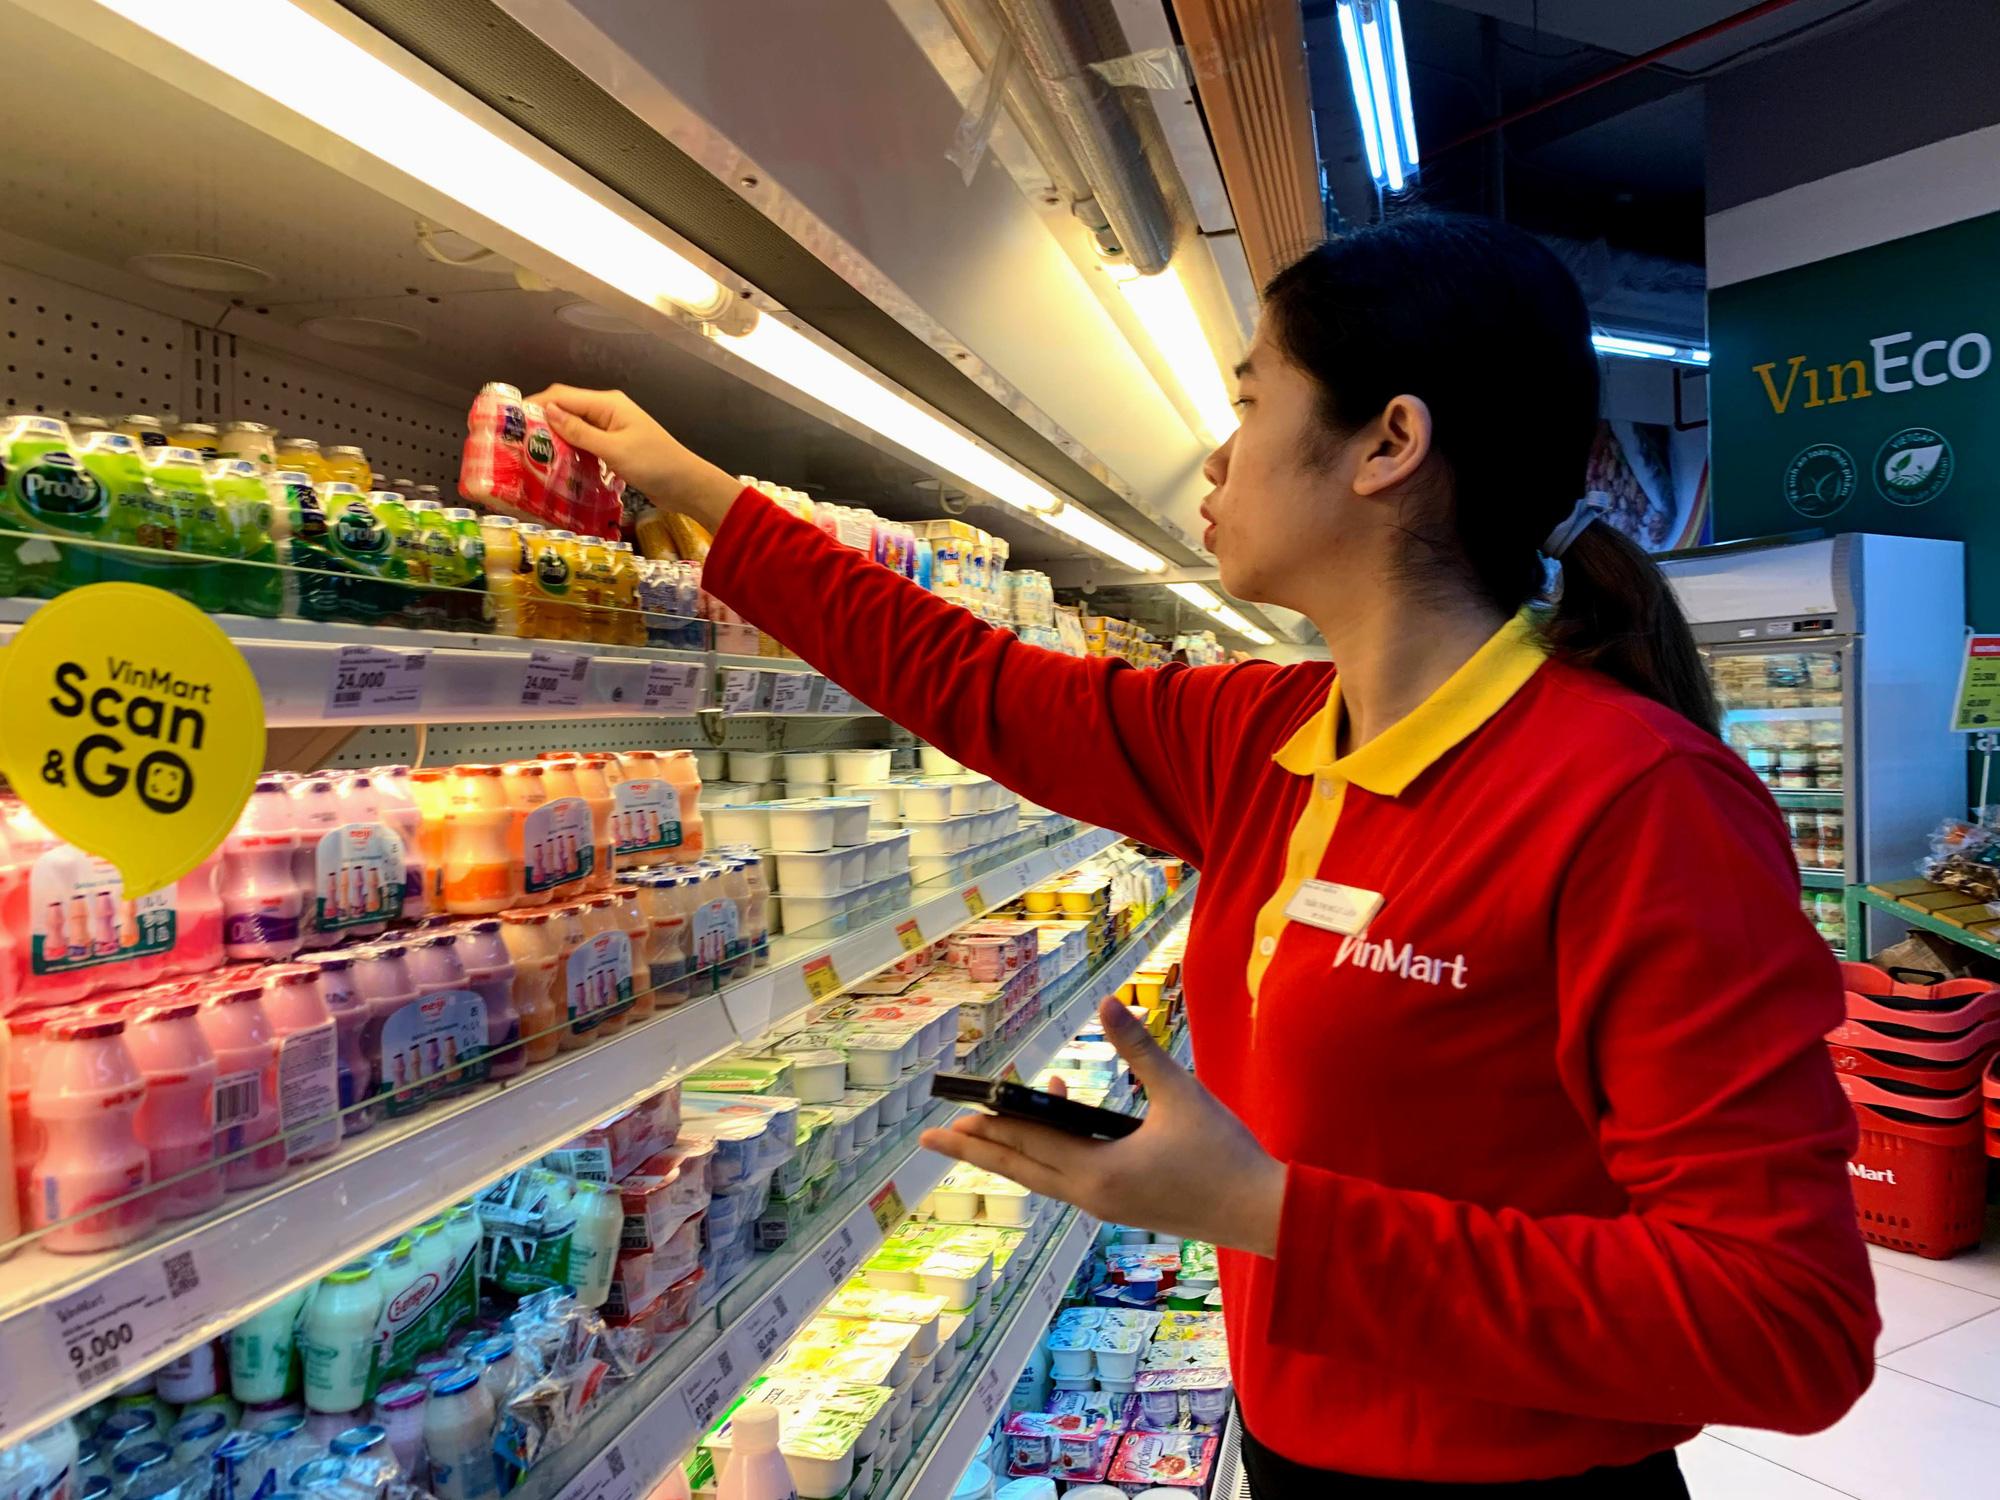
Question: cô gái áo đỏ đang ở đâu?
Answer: đang ở trung tâm mua sắm